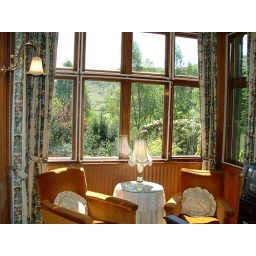
view over Rydal water from white moss bedroom